Hakodate

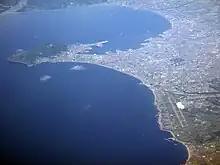
Aerial view of Hakodate with Mount Hakodate on the left side (2012)

Hakodate has a cityscape that covers the center of the Kameda peninsula. A narrow land area separates Hakodate Bay to the west from Tsugaru Strait in the south-east side. It is best viewed from the top of Mount Hakodate.